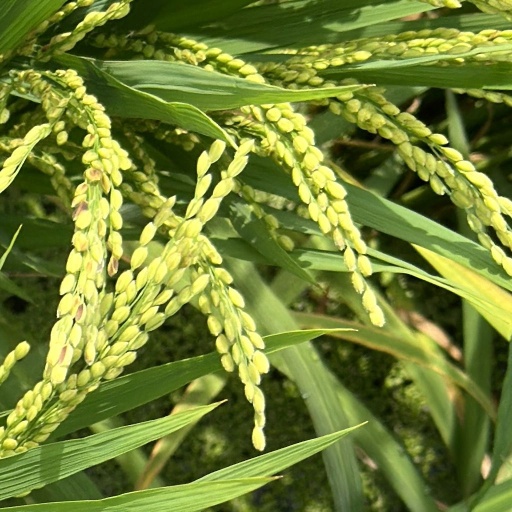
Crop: rice